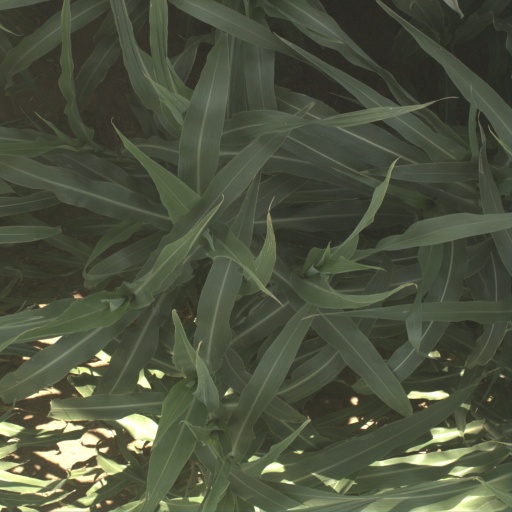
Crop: sorghum